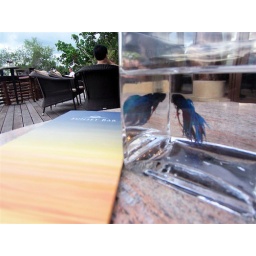
fish in a bowl